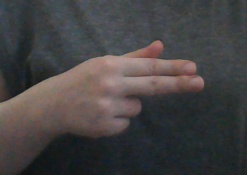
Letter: ghain